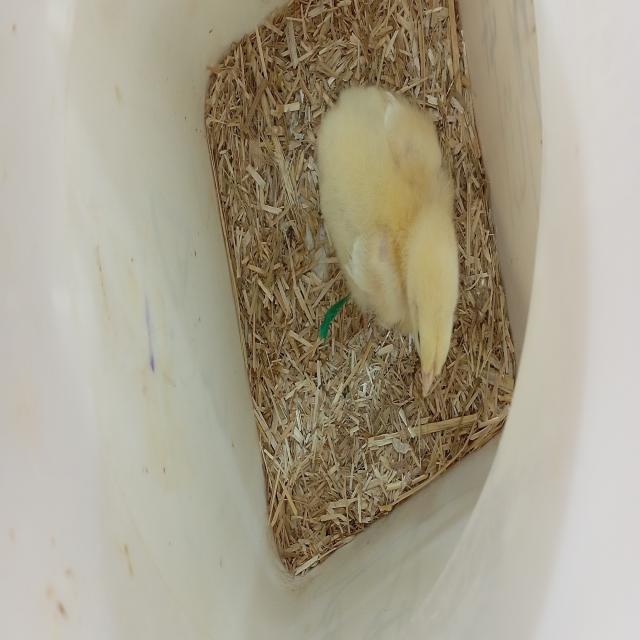
Weight: 207 g